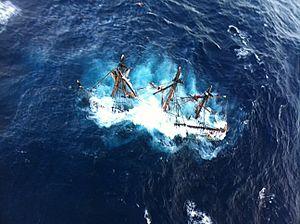
Cette page liste des naufrages connus et documentés.
Le Bounty était une unité de la Royal Navy britannique. Cette frégate est entrée dans l'histoire en raison de la mutinerie d'une partie de son équipage le 28 avril 1789.
L’ouragan Sandy est le dix-huitième cyclone tropical de la saison cyclonique 2012 dans l'océan Atlantique nord et le dixième à atteindre le niveau d'ouragan. Formé à partir d'une onde tropicale allongée dans la mer des Caraïbes, il devient rapidement une dépression puis une tempête tropicale le 22 octobre. Le 24 octobre, en se dirigeant vers la Jamaïque et Cuba, Sandy passe au niveau d'ouragan de catégorie 1, puis à la catégorie 2 et enfin augmente en ouragan de catégorie 3 entre les deux îles tout en faisant d'importants dégâts et en tuant plus de 60 personnes dans les Grandes Antilles.